Religion in York

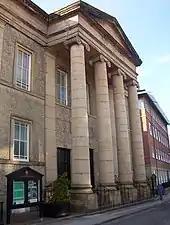
York Central Methodist Church, St Saviourgate

The York Methodist Circuit is part of the York and Hull District and comprises 36 churches and communities across the city of York and the surrounding area.